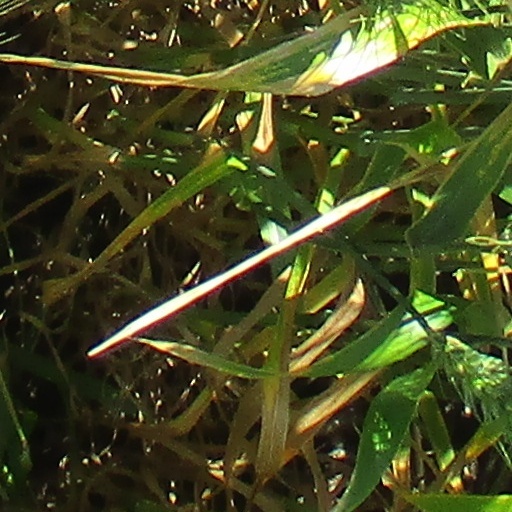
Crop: wheat